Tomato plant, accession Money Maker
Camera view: tilt-top (135 deg); turntable rotation: 150 degrees
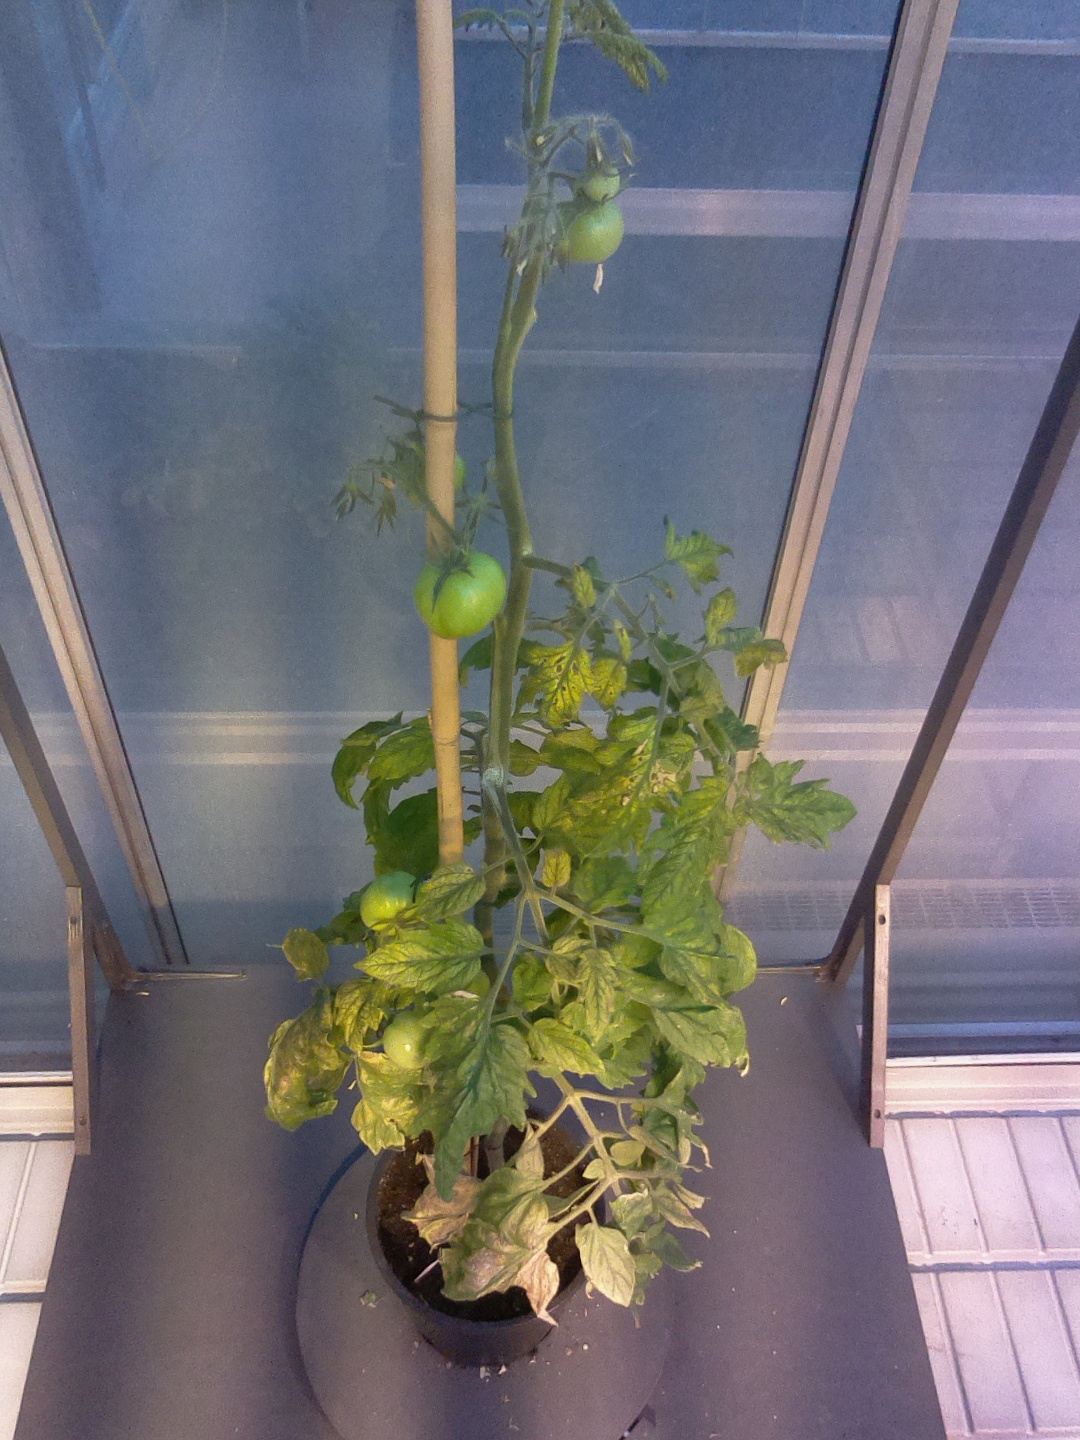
BBCH growth stage 79: 90% -100% of final fruit size